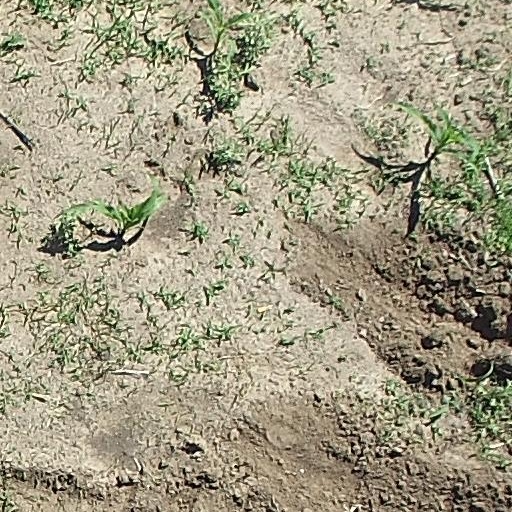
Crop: maize; corn